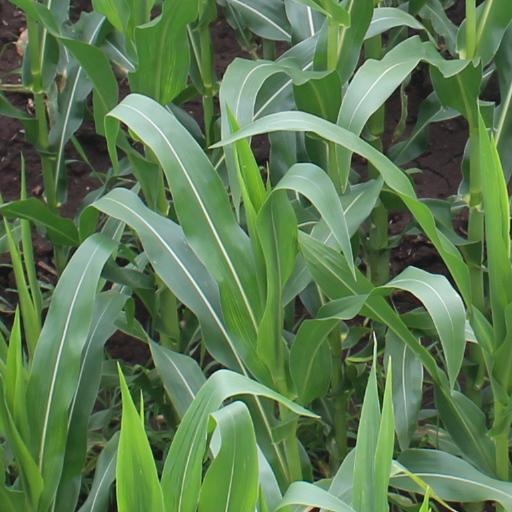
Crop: maize; corn